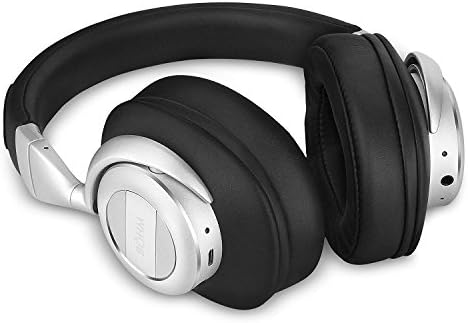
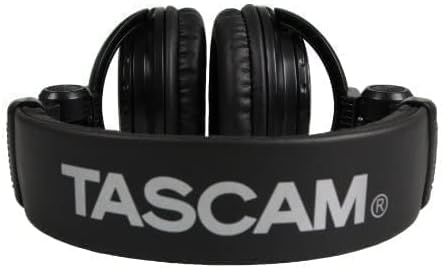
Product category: headphones
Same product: no